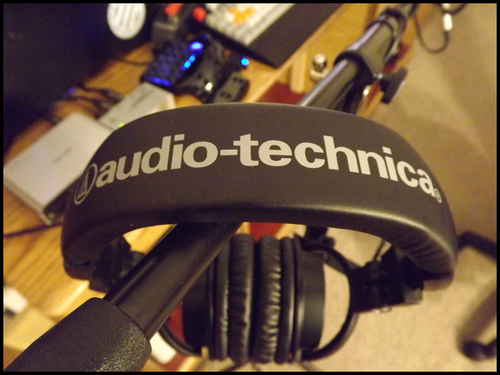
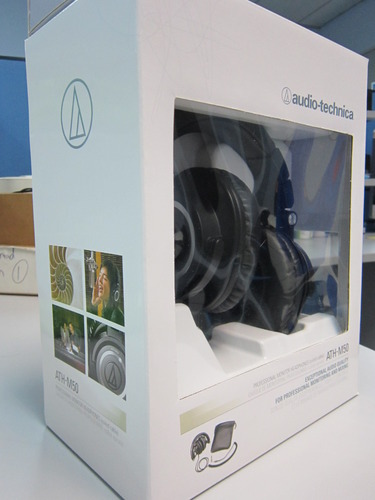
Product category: headphones
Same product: yes